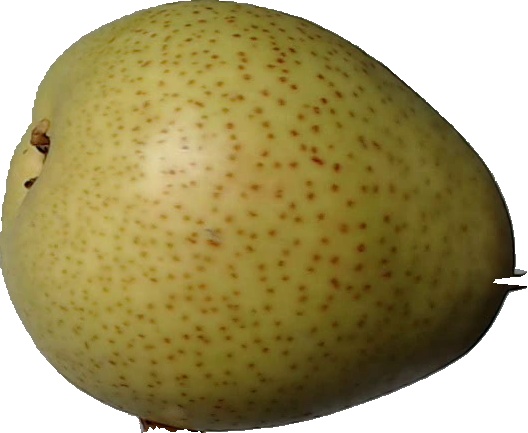
Label: pear_1